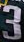
Number: 3